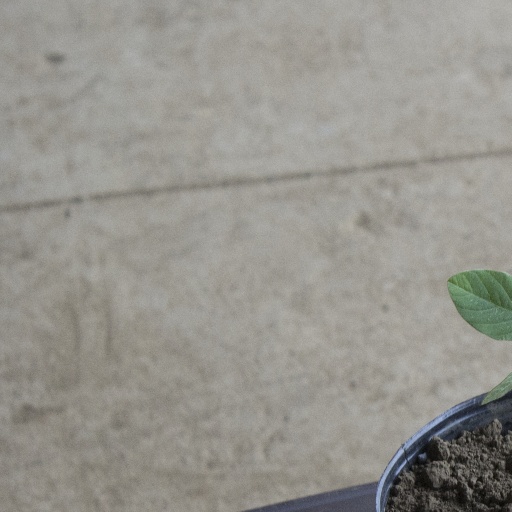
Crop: soybean